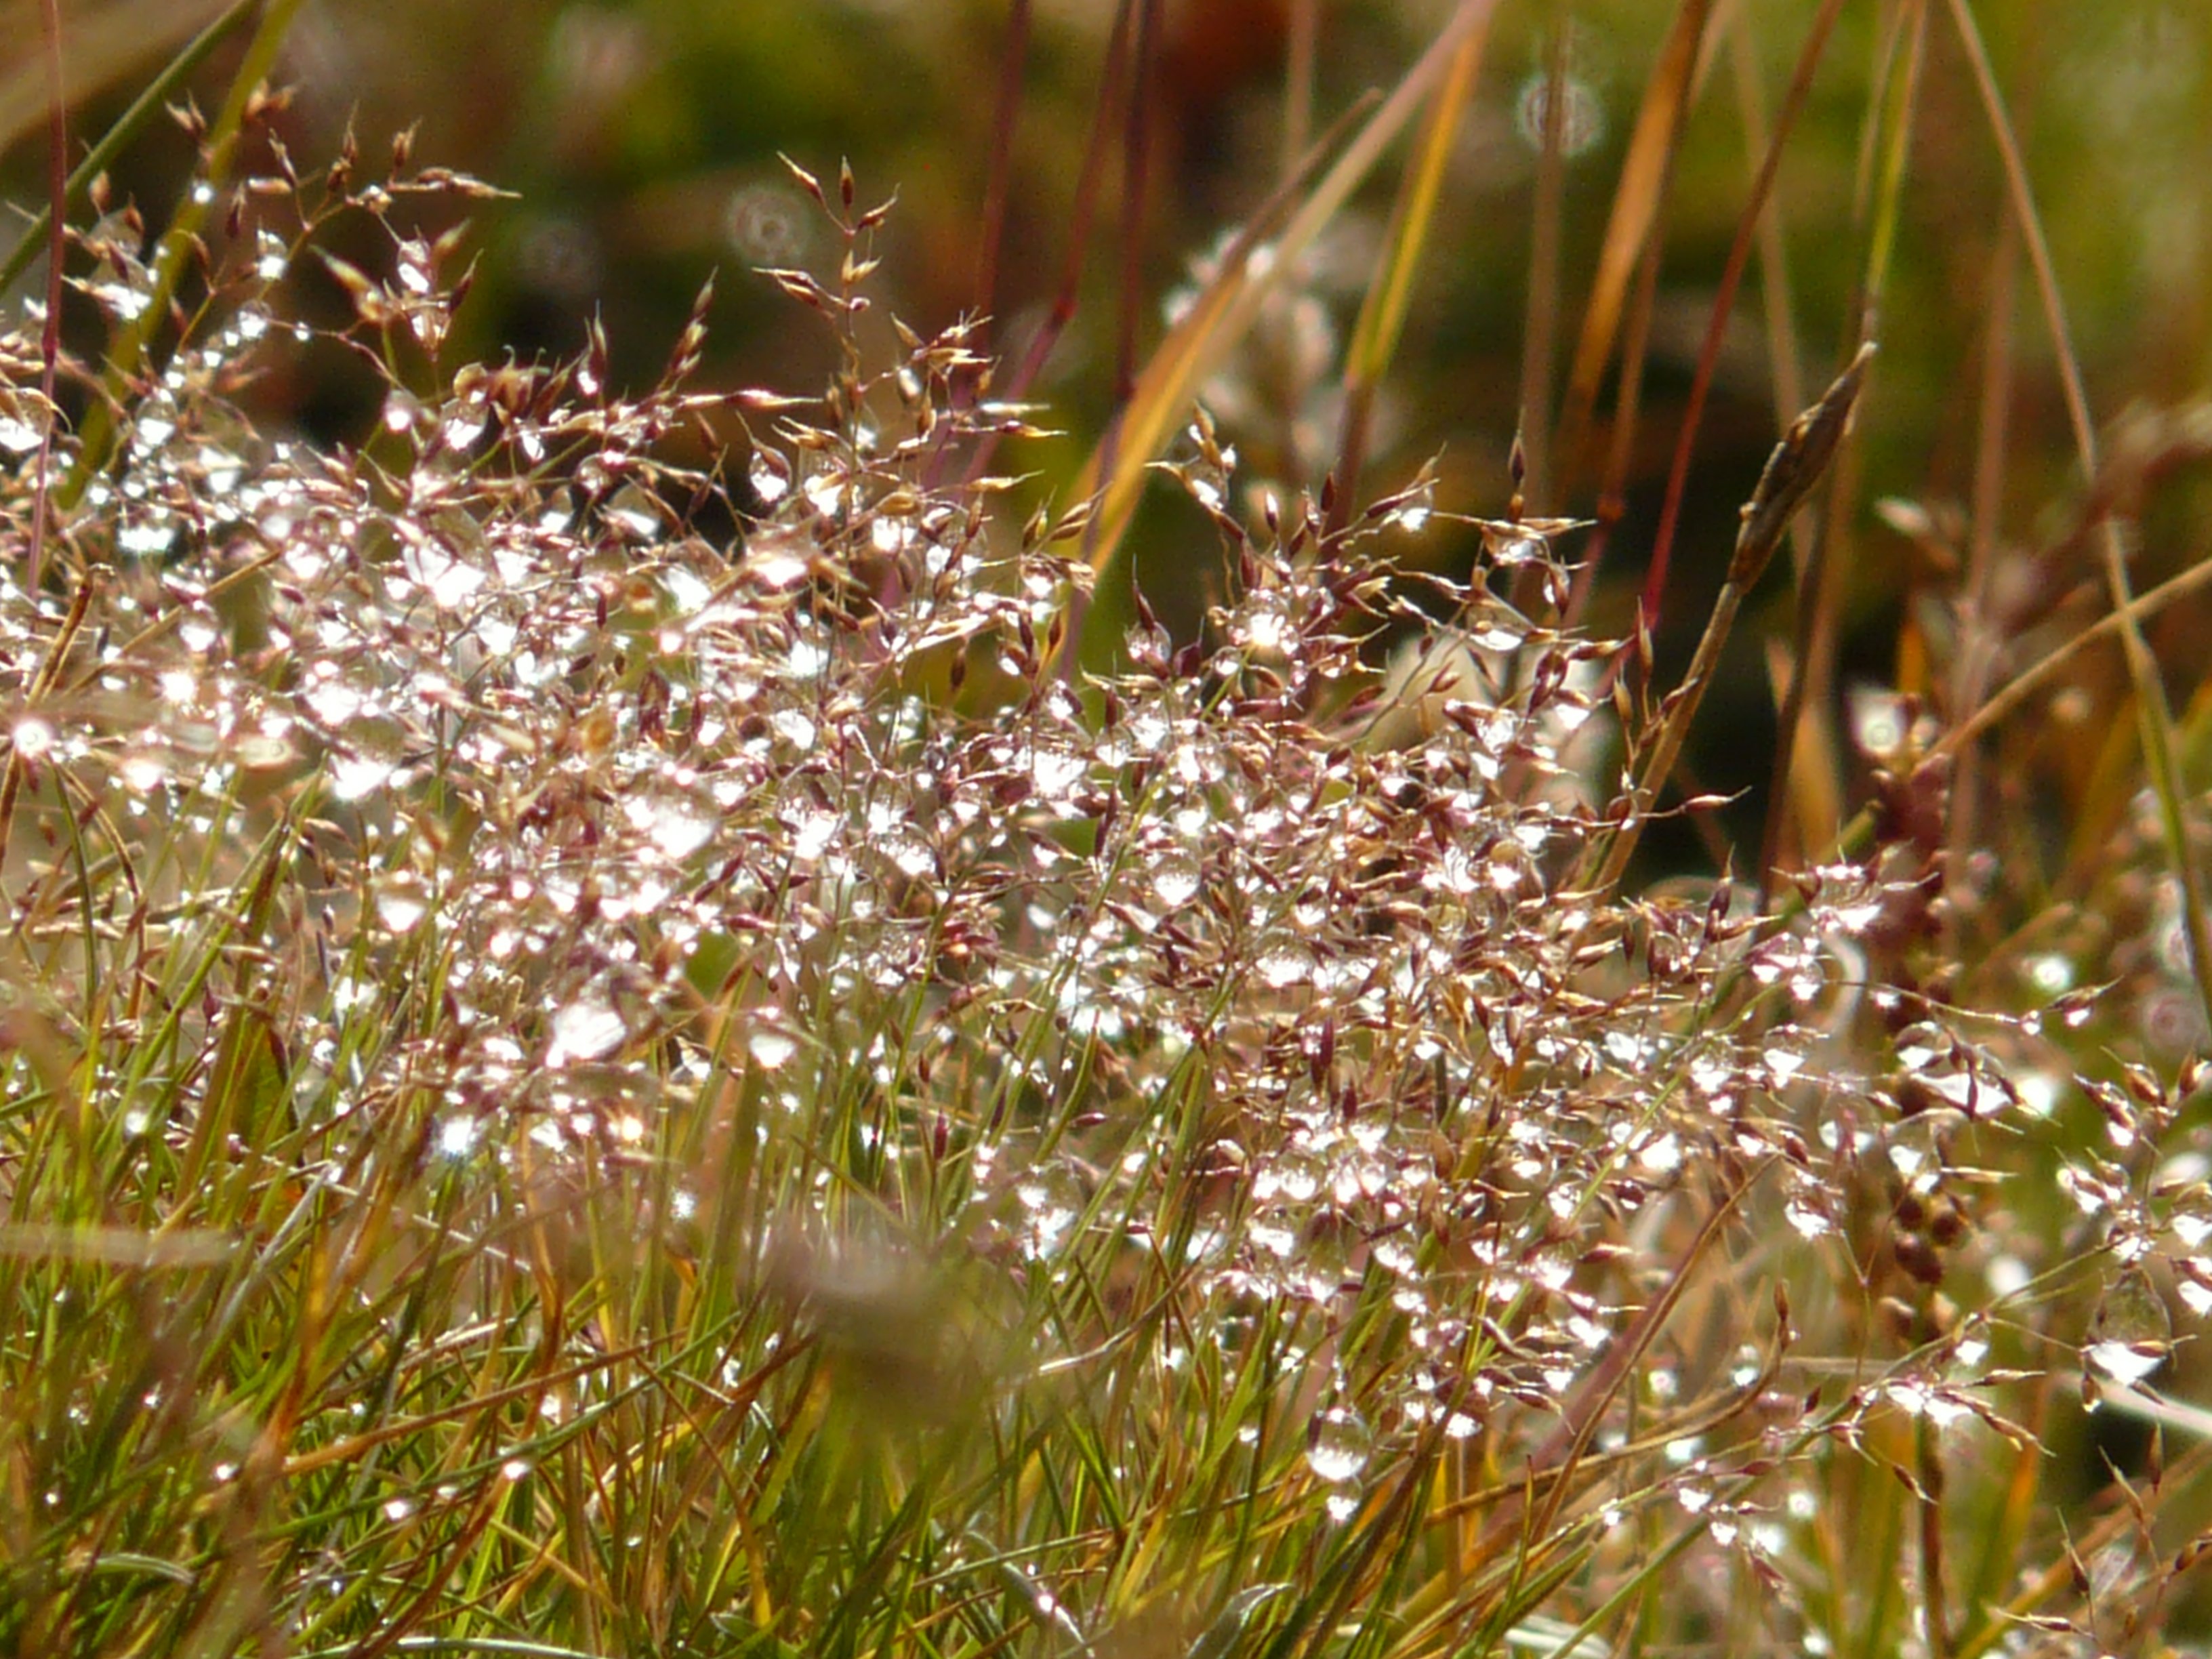
water, nature, forest, grass, branch, dew, plant, lawn, meadow, sunlight, leaf, flower, raindrop, autumn, botany, flora, drip, wildflower, dewdrop, habitat, moisture, morgentau, back light, macro photography, grass family, land plant